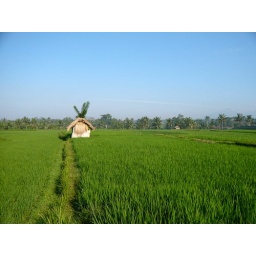
house in padi field